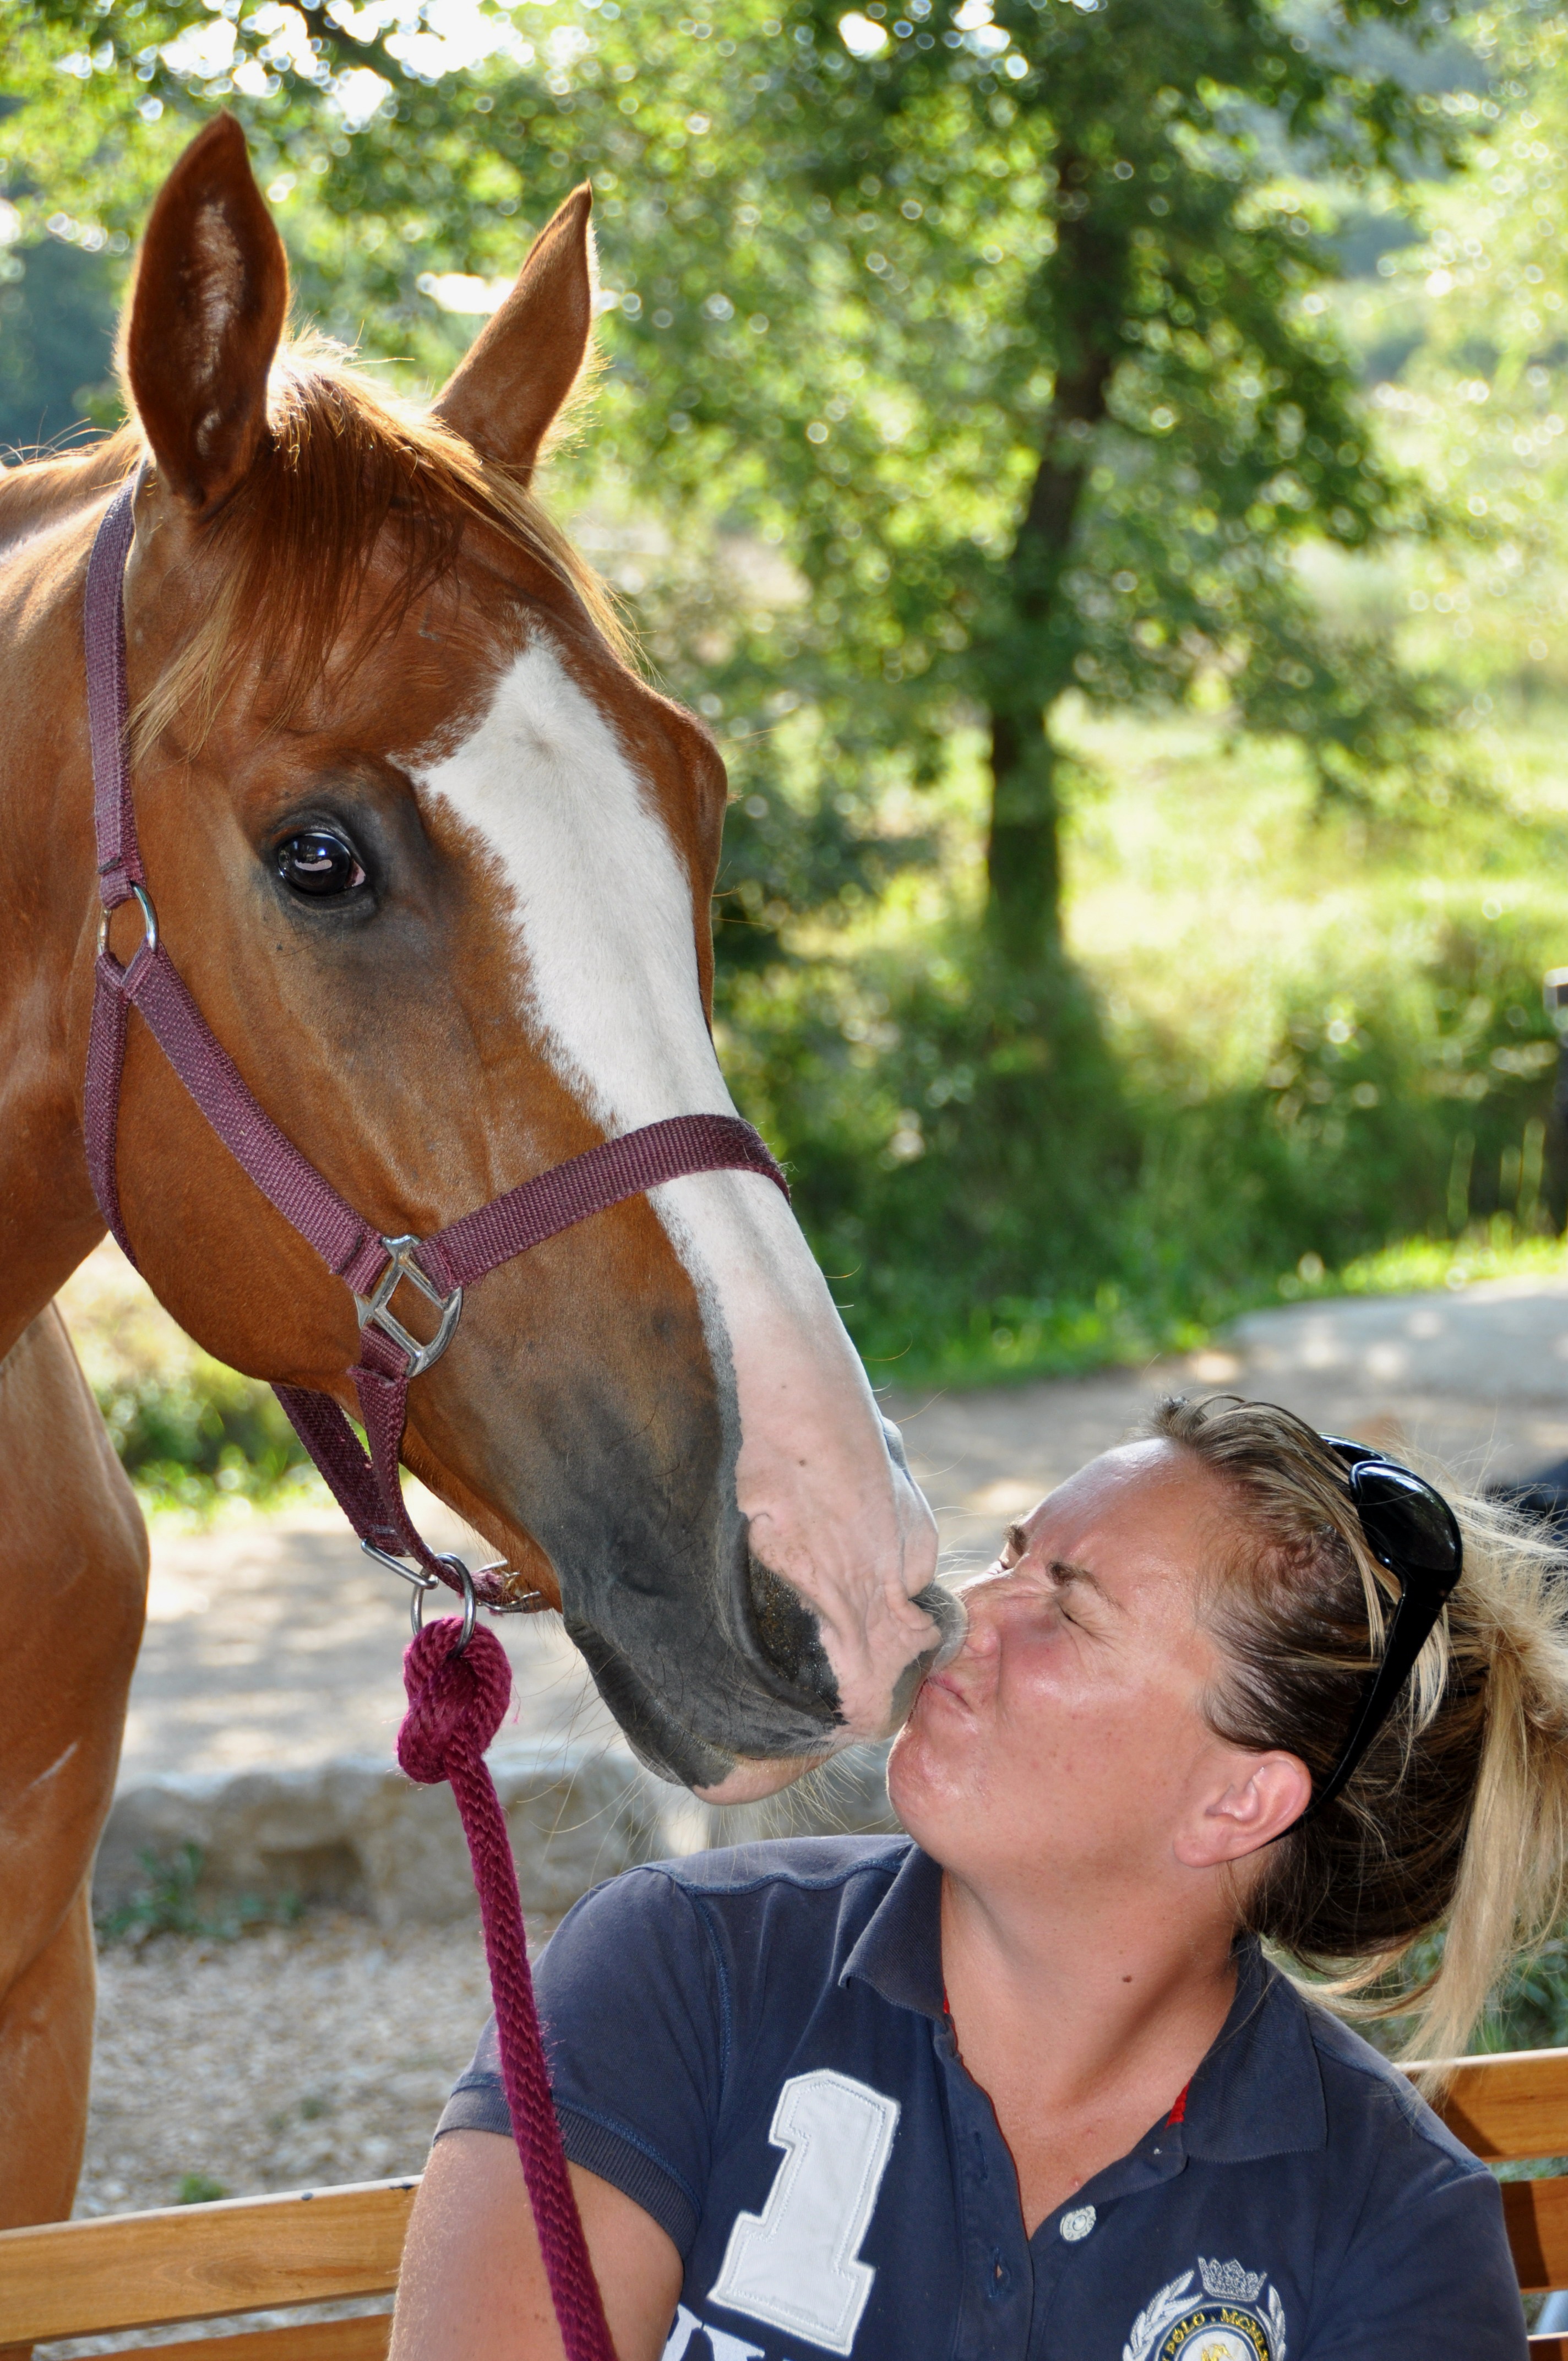
nature, portrait, horse, brown, mammal, stallion, close up, equine, riding, eyes, animals, head, look, mare, jockey, horseback riding, equestrianism, pack animal, eventing, horse like mammal, animal sports, equestrian sport